History of Mexico–United States relations

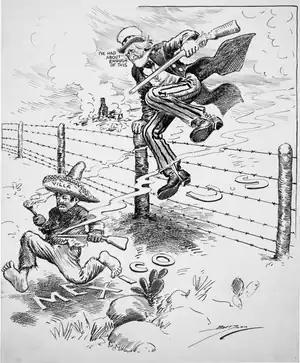
Uncle Sam saying "I've had about enough of this" as a small and barefoot Pancho Villa, gun in hand, runs away. In 1916 Wilson sent an unsuccessful punitive expedition to capture Villa after he murdered Americans in his raid on Columbus, New Mexico

In 1861, Mexican conservatives looked to French leader Napoleon III to abolish the Republic led by liberal President Benito Juárez. France favored the secessionist Southern states that formed the Confederate States of America in the American Civil War, but did not accord it diplomatic recognition. The French expected that a Confederate victory would facilitate French economic dominance in Mexico. Realizing the U.S. government could not intervene in Mexico, France invaded Mexico and installed an Austrian prince Maximilian I of Mexico as the puppet ruler of a Second Mexican Empire in 1864. Owing to the shared convictions of the democratically elected government of Juárez and U.S. President Lincoln, Matías Romero, Juárez's minister to Washington, mobilized support in the U.S. Congress and the U.S. protested France's violation of the Monroe Doctrine. Once the American Civil War came to a close in April 1865, the U.S. allowed supporters of Juárez to openly purchase weapons and ammunition and issued stronger warnings to Paris. Napoleon III ultimately withdrew his army in disgrace, and Emperor Maximilian, who remained in Mexico even when given the choice of exile, was executed by the Mexican government in 1867. The support that the U.S. had accorded the liberal government of Juárez, by refusing to recognize the government of Maximilian and then by supplying arms to liberal forces, helped improve the U.S.–Mexican relationship.